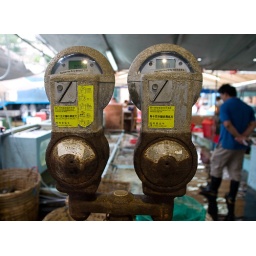
A pair of rusted and barnacled parking meters sit unused inside a fish market in Hong Kong.